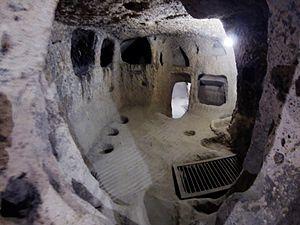
Cité souterraine de Kaymakli, Cappadoce, Turquie Türkçe: Kaymaklı yer altı şehri. Camera location38°